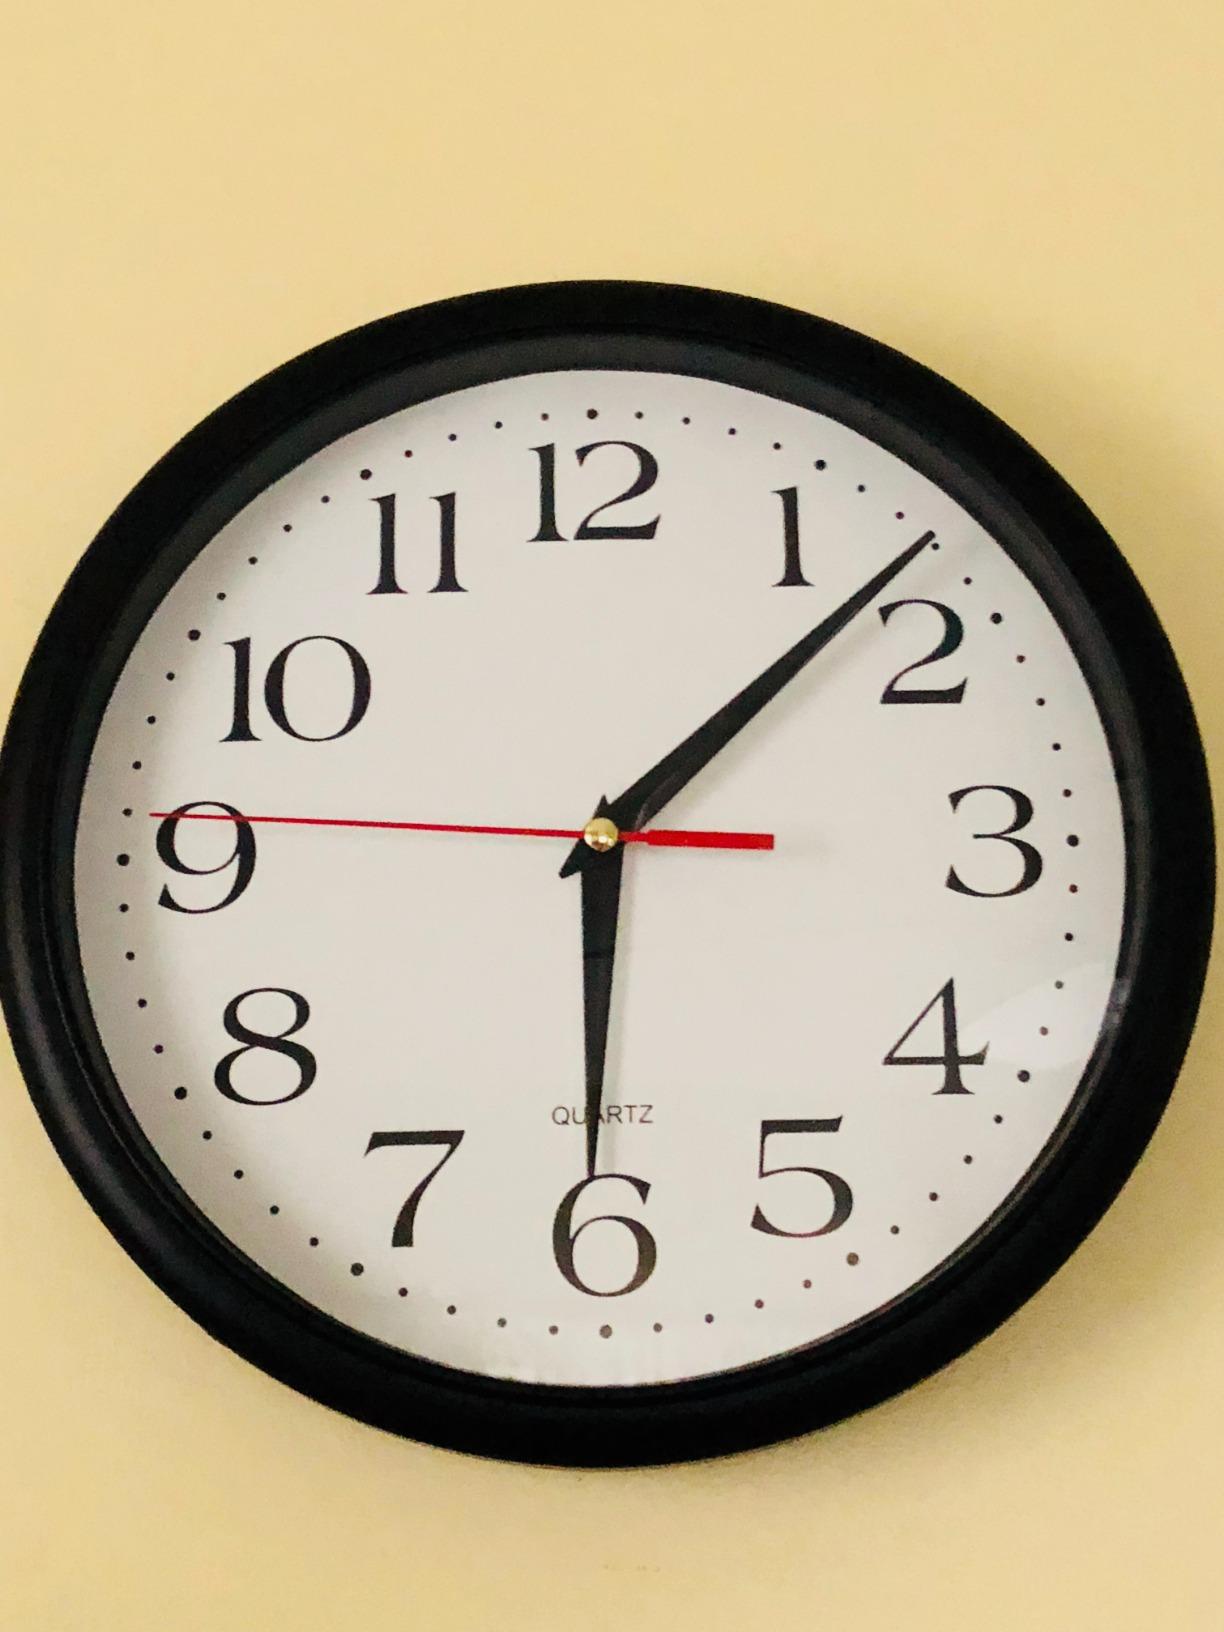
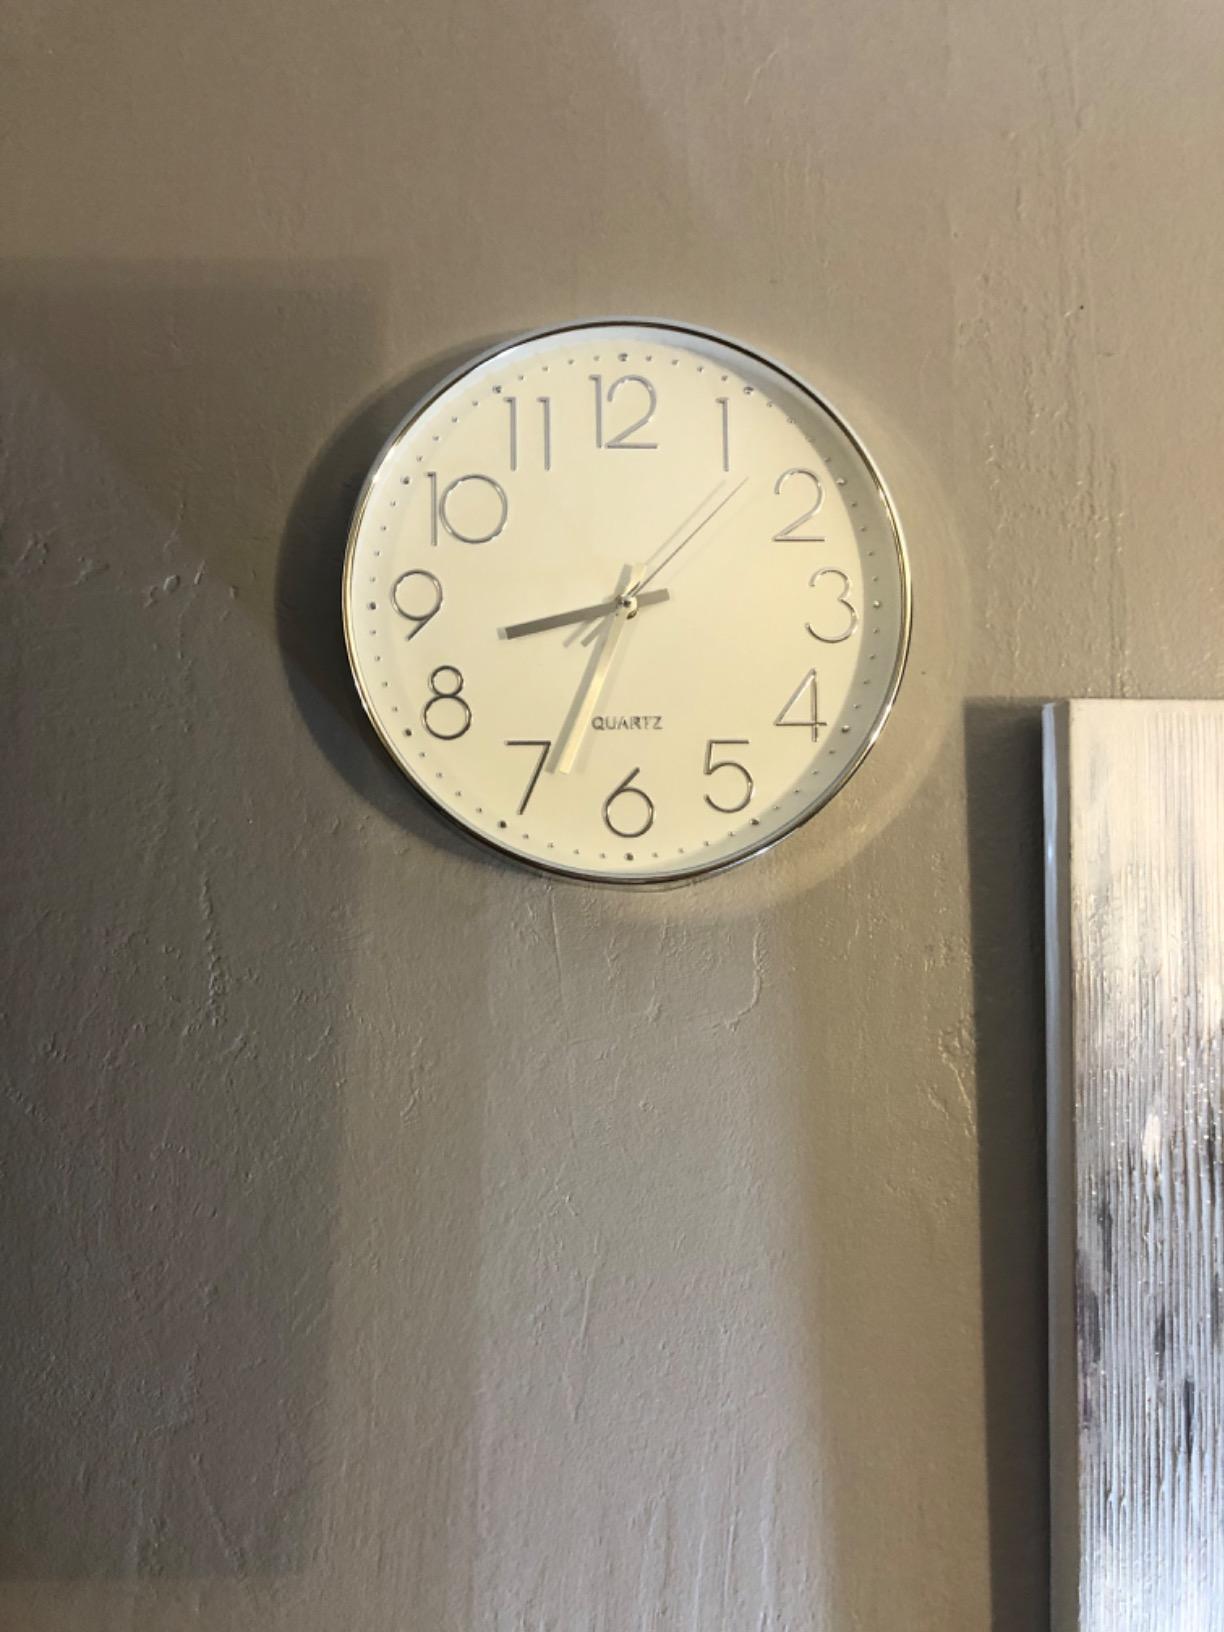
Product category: clock
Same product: no